Katherine Walker

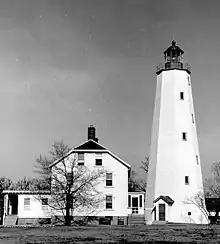
Sandy Hook Light

Katherine Walker ("née" Katharina Görtler; November 25, 1848 – February 5, 1931) was a German-American lighthouse keeper.